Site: brandenburg
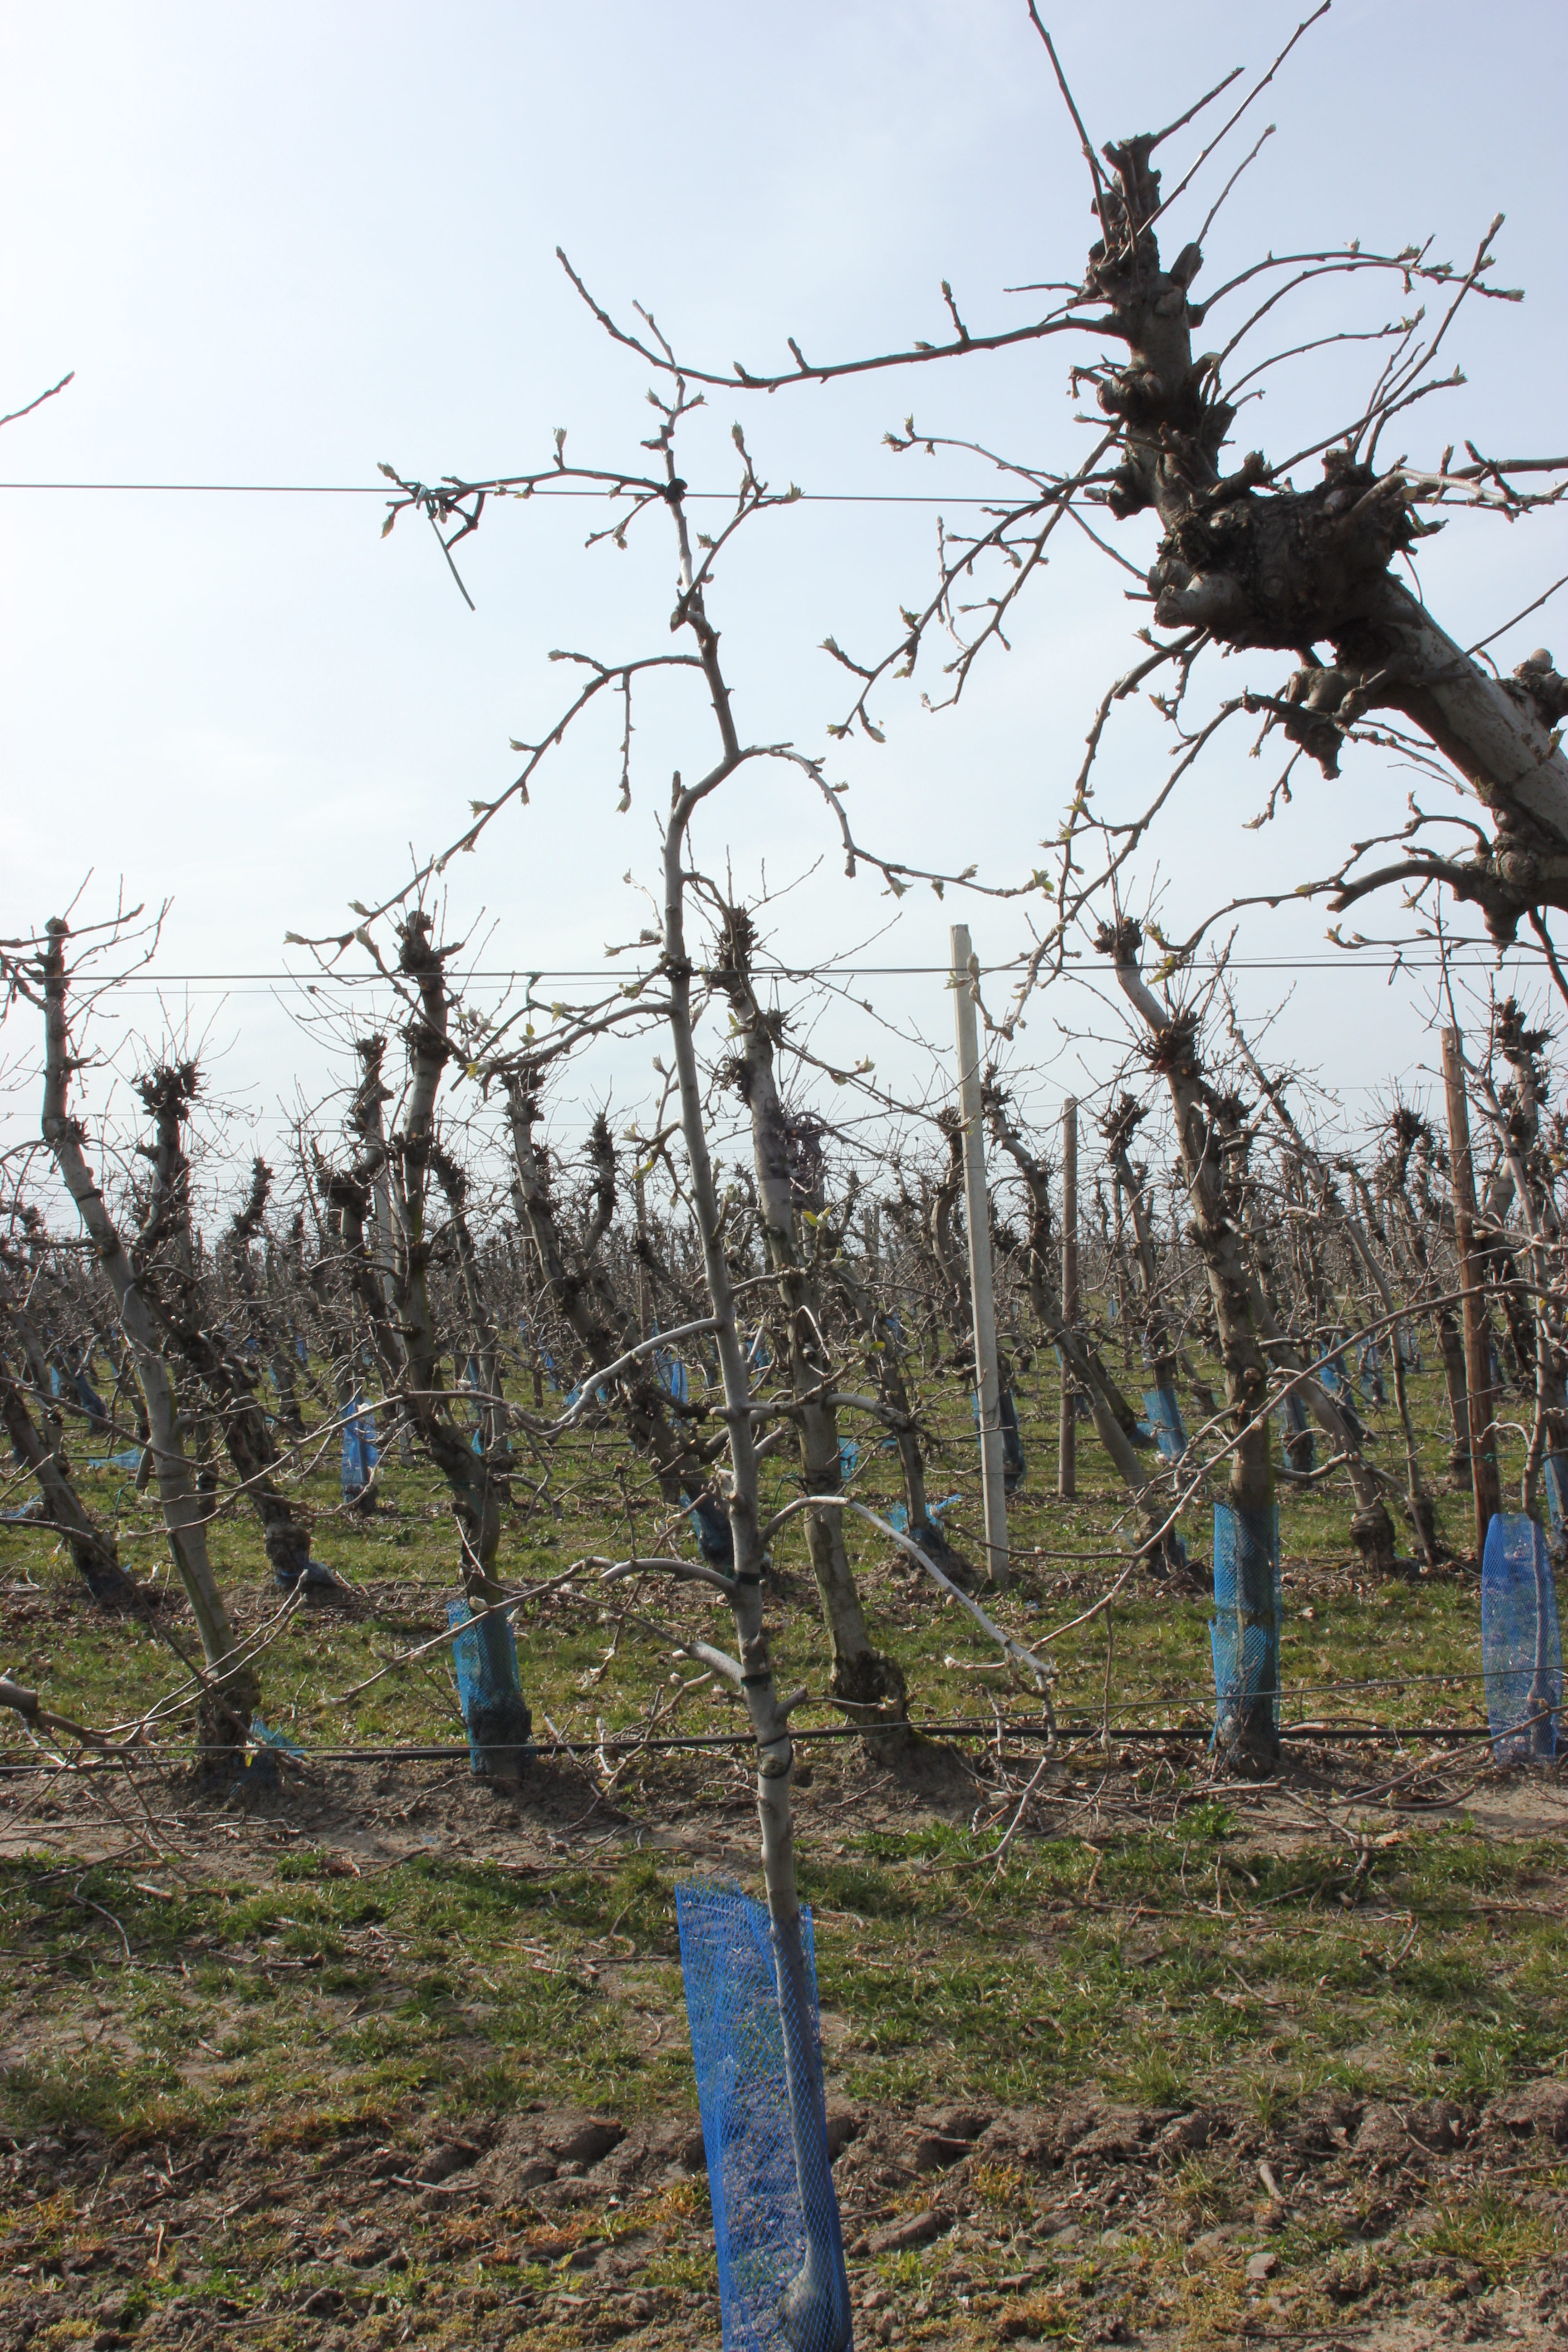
Growth stage (BBCH 54): Inflorescence emergence